John Parr (British Army soldier)

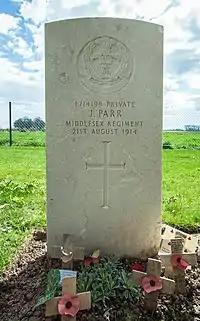
Grave of Private John Parr in St Symphorien Military Cemetery, Belgium

Parr was born to Edward and Alice Parr at Lichfield Grove, Finchley, now in the London Borough of Barnet but still in the historic County of Middlesex. His father was a milkman. He lived most of his life at 52 Lodge Lane, North Finchley. Many of his siblings died before their fourth birthday.